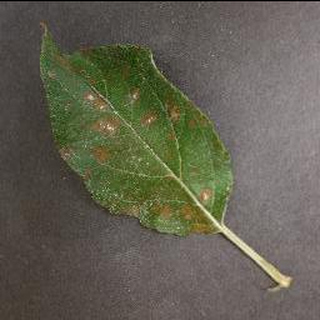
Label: apple_cedar_apple_rust